Zweisimmen

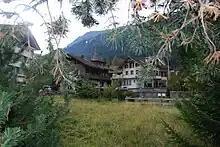
A village in Zweisimmen

Zweisimmen has a population of . , 9.6% of the population are resident foreign nationals. Over the last year (2010–2011) the population has changed at a rate of 0.9%. Migration accounted for 1.6%, while births and deaths accounted for -0.4%.